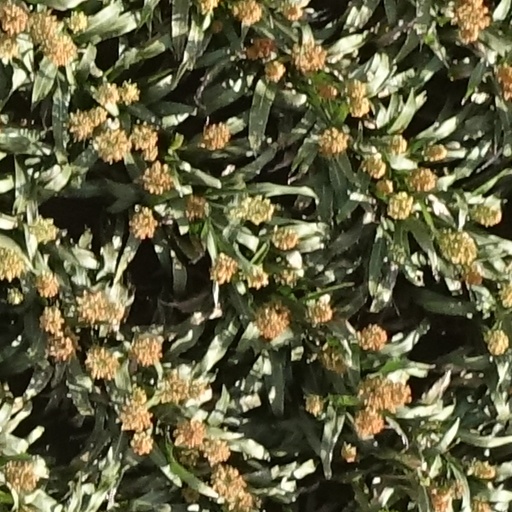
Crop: sorghum